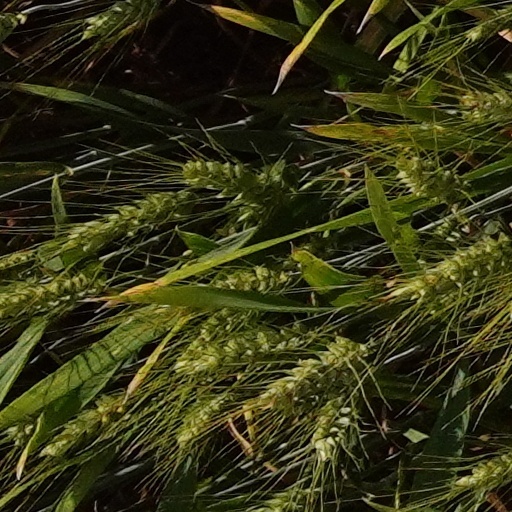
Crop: wheat